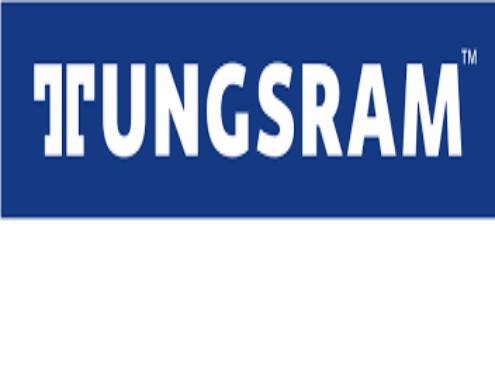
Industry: Necessities